Goar Vartanian

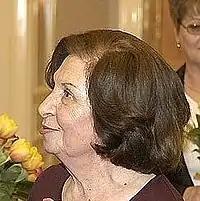
Vartanian in 2005

Goar Levonovna Vartanian (25 January 1926 – 25 November 2019) was an Armenian woman who spied for the Soviet Union together with her husband Gevork Vartanian.